Sabbatai Zevi

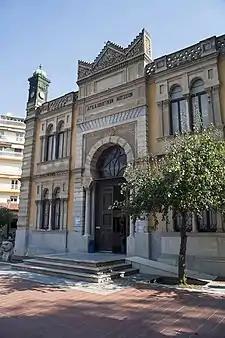
The Yeni Mosque, Thessaloniki, built by the Dönme community during the late Ottoman period.

Sabbatai Zevi was born in the Ottoman city of Smyrna, allegedly on Tisha B'Av, one of Judaism's fast days, during The Three Weeks in 1626. In Hebrew, "Sabbatai" means "Saturn"; in Jewish tradition, "the reign of Sabbatai," the highest planet, was often linked to the advent of the Messiah.